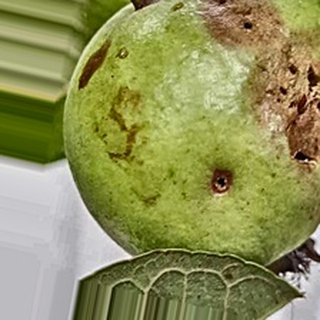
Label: guava_fruit_fly